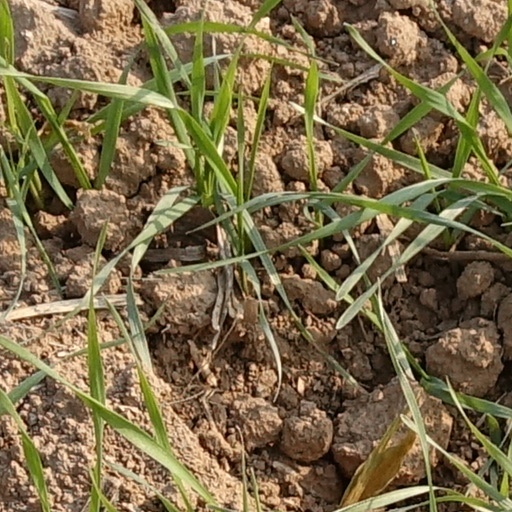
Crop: wheat